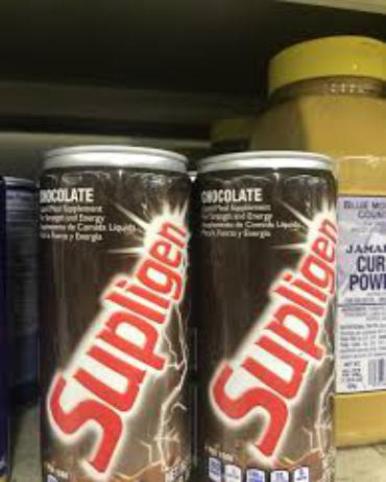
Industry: Food